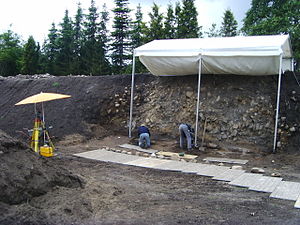
Dannevirke / Beliggenhed
Arkæologiske udgravninger ved Danevirke Museum i sommeren 2009.
Dannevirke er et system af historiske danske befæstninger i Sydslesvig i det nordlige Tyskland, beliggende i delstaten Slesvig-Holsten ca. 40 km syd for den dansk-tyske grænse. Den langstrakte jordvold blev bygget tværs over den jyske halvøs smalleste sted i 400-500 e.v.t. og derefter flere gange udbygget og ændret i forløb indtil 1200-tallet. Den blev sidste gang brugt til forsvarsformål under den anden slesvigske krig i 1864.